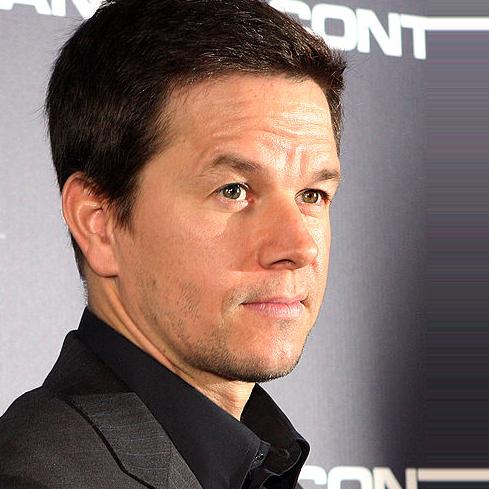
Age: 40